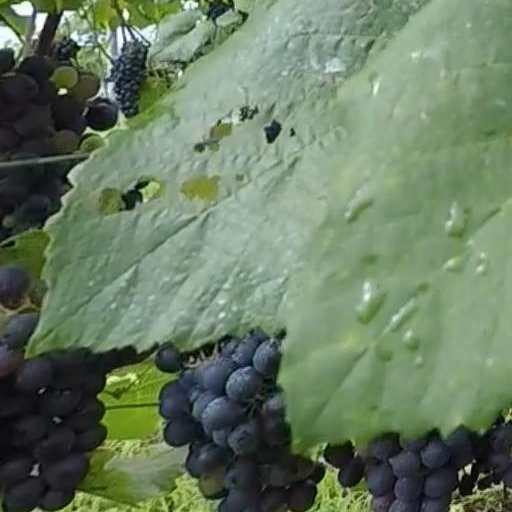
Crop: grape